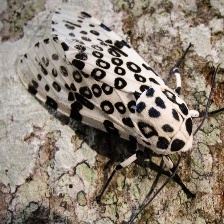
Species: GIANT LEOPARD MOTH